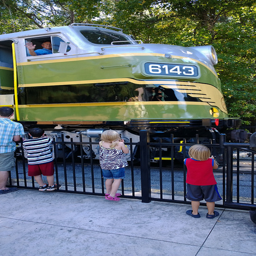
Kids are peering over a fence as a train rolls by.
A man and kids watches as a train driver stops waves to them
Three children and an adult wait for a train.
A silver and green train stopped at a train station near kids.
a green blue and yellow train engine and some people